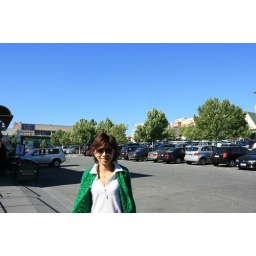
Always amazes me how blue the sky is in Australia